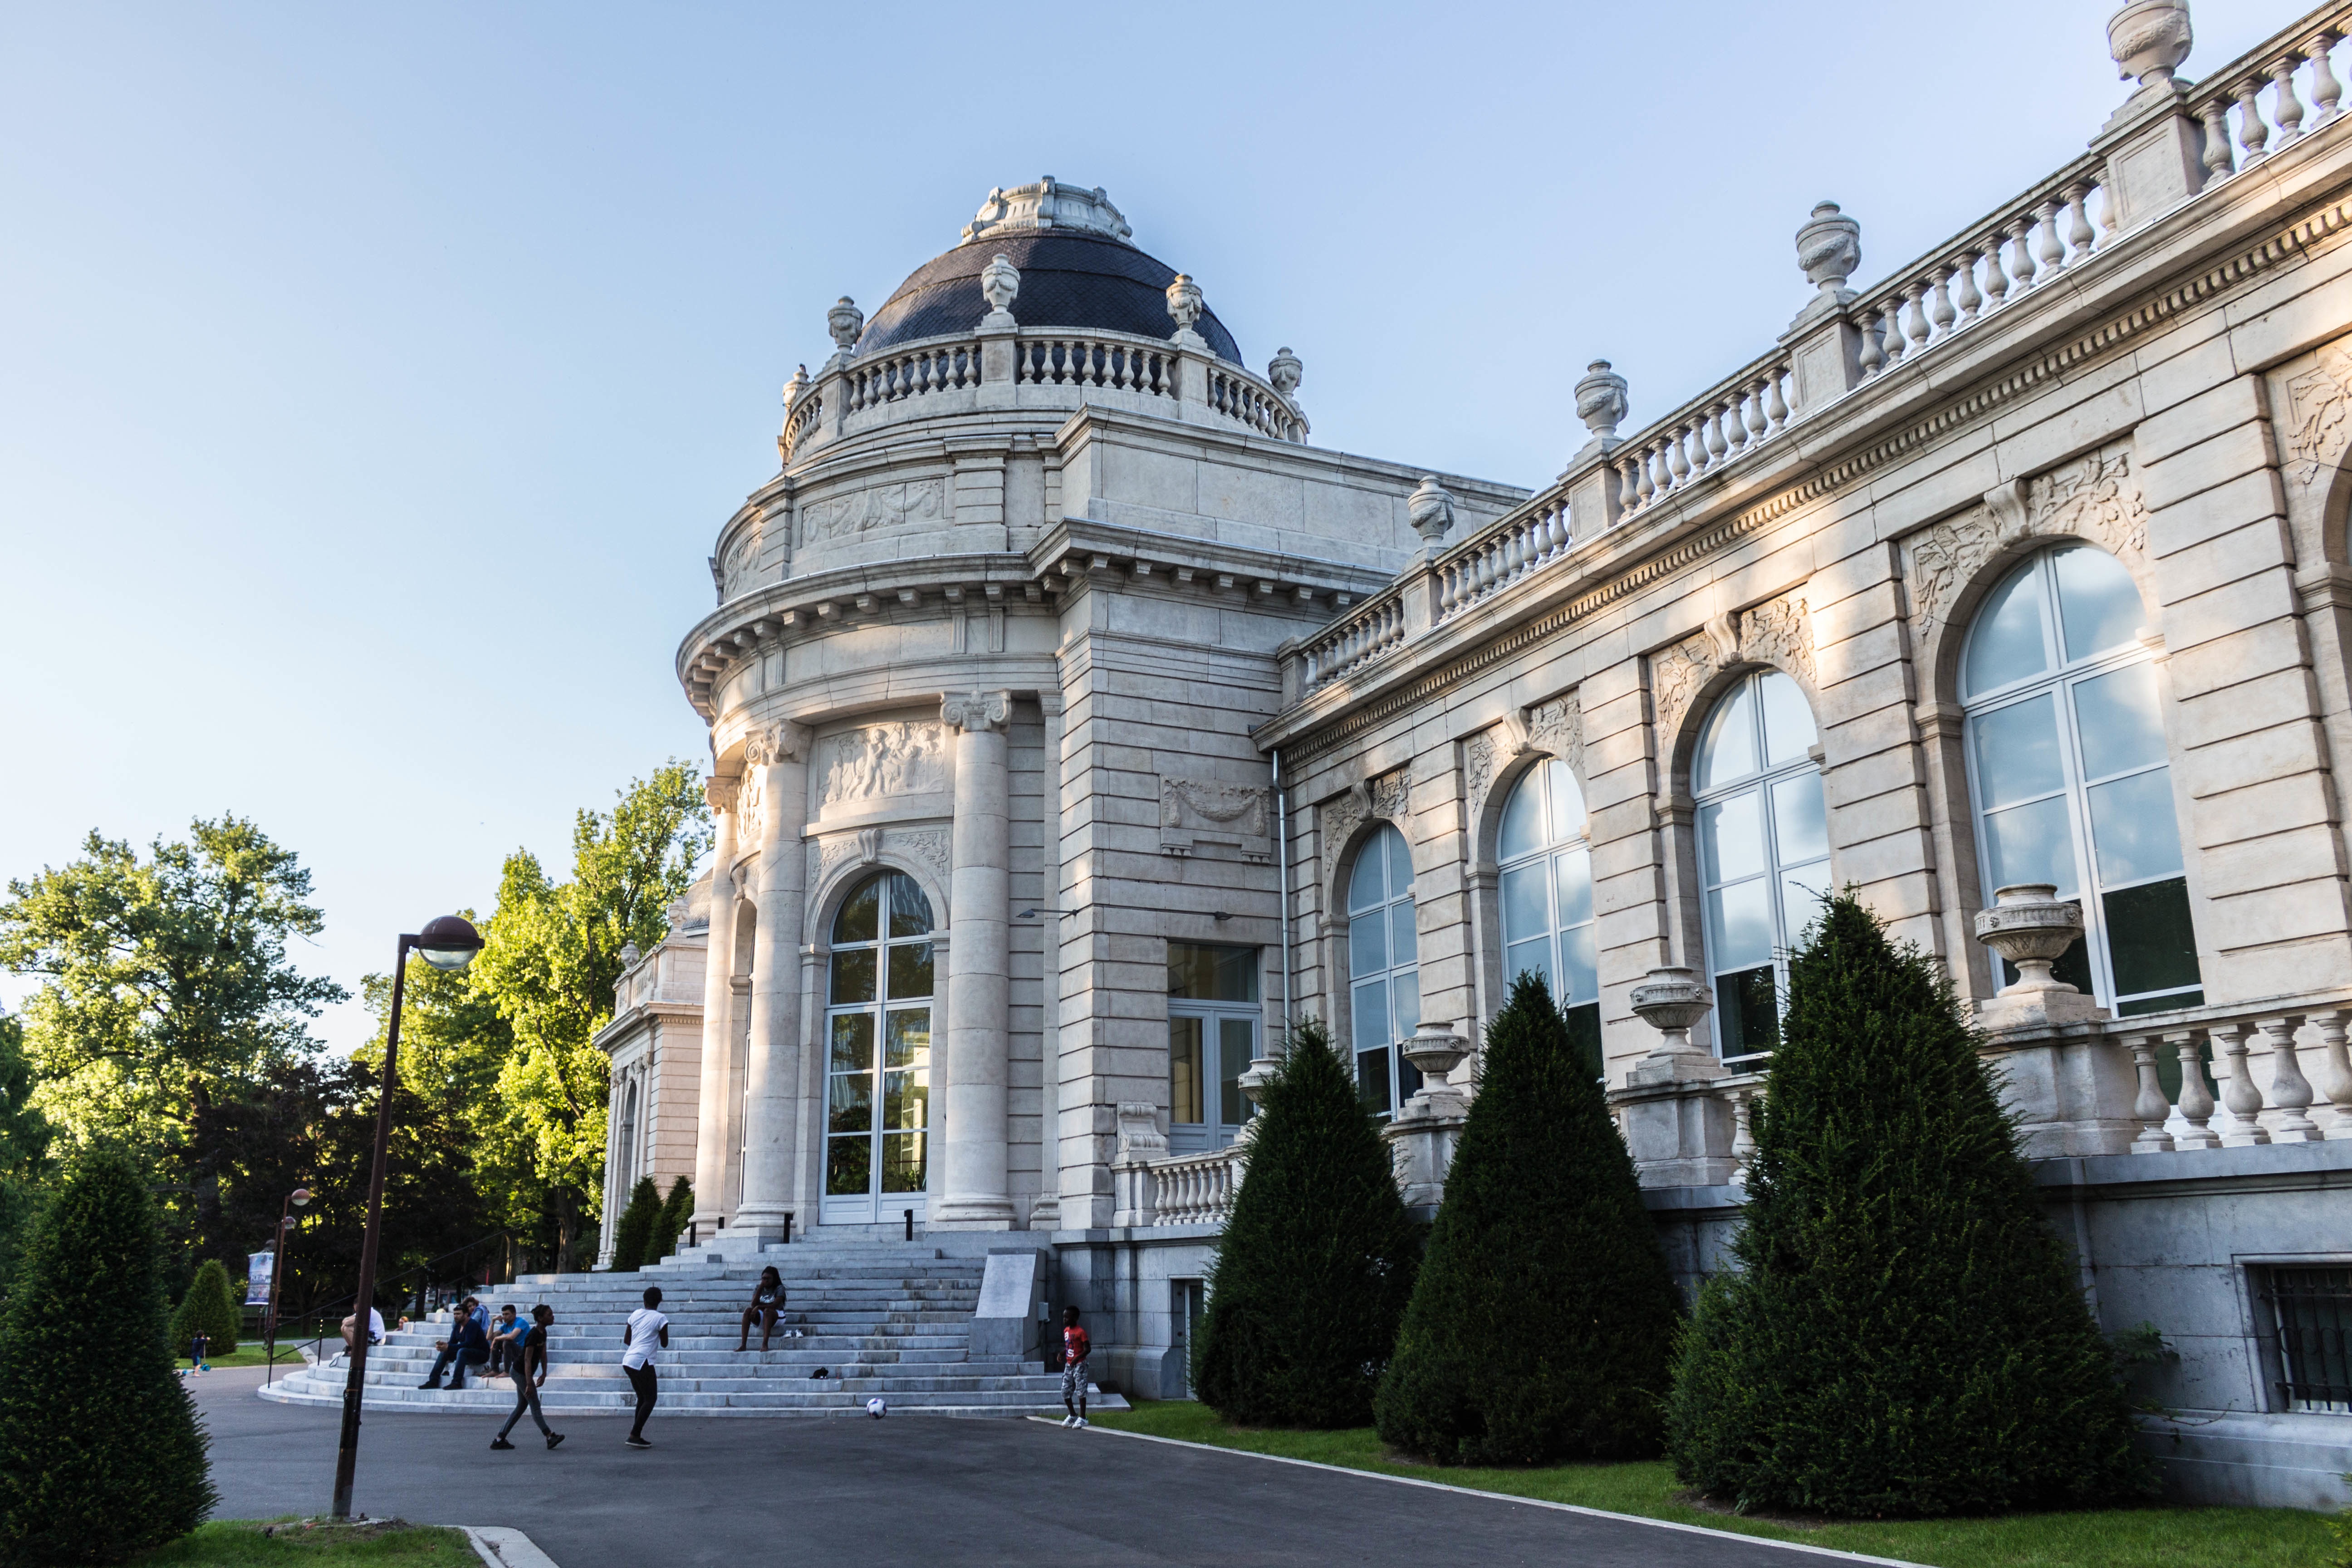
architecture, building, palace, plaza, landmark, facade, tourism, town square, tourist attraction, estate, tours